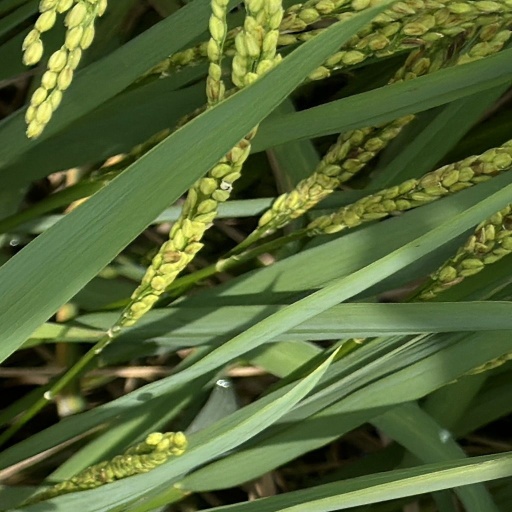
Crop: rice